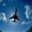
Label: airplane